Quartet on the Middle East

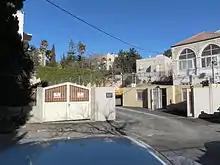
Offices of the Quartet in Jerusalem

The Quartet on the Middle East or Middle East Quartet, sometimes called the Diplomatic Quartet or Madrid Quartet or simply the Quartet, is a foursome of nations and international and supranational entities involved in mediating the Israeli–Palestinian peace process. The Quartet consists of the United Nations, the United States, the European Union, and Russia. The group was established in Madrid in 2002, recalling the Madrid Conference of 1991, as a result of the escalating conflict in the Middle East.